Nakhon Nayok River

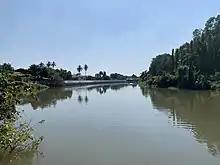
View of the Nakhon Nayok River

The Nakhon Nayok River is a river in Thailand that originates in Khao Yai National Park, the country's first national park. It is a tributary of the Bang Pakong River